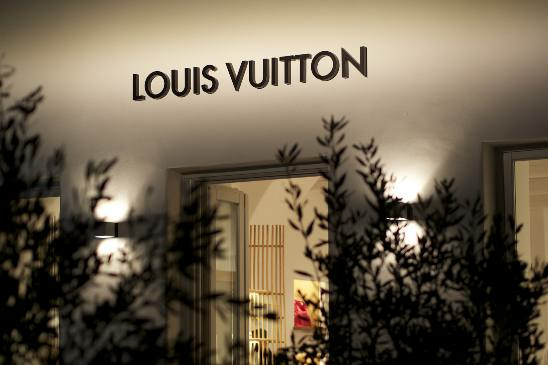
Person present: No